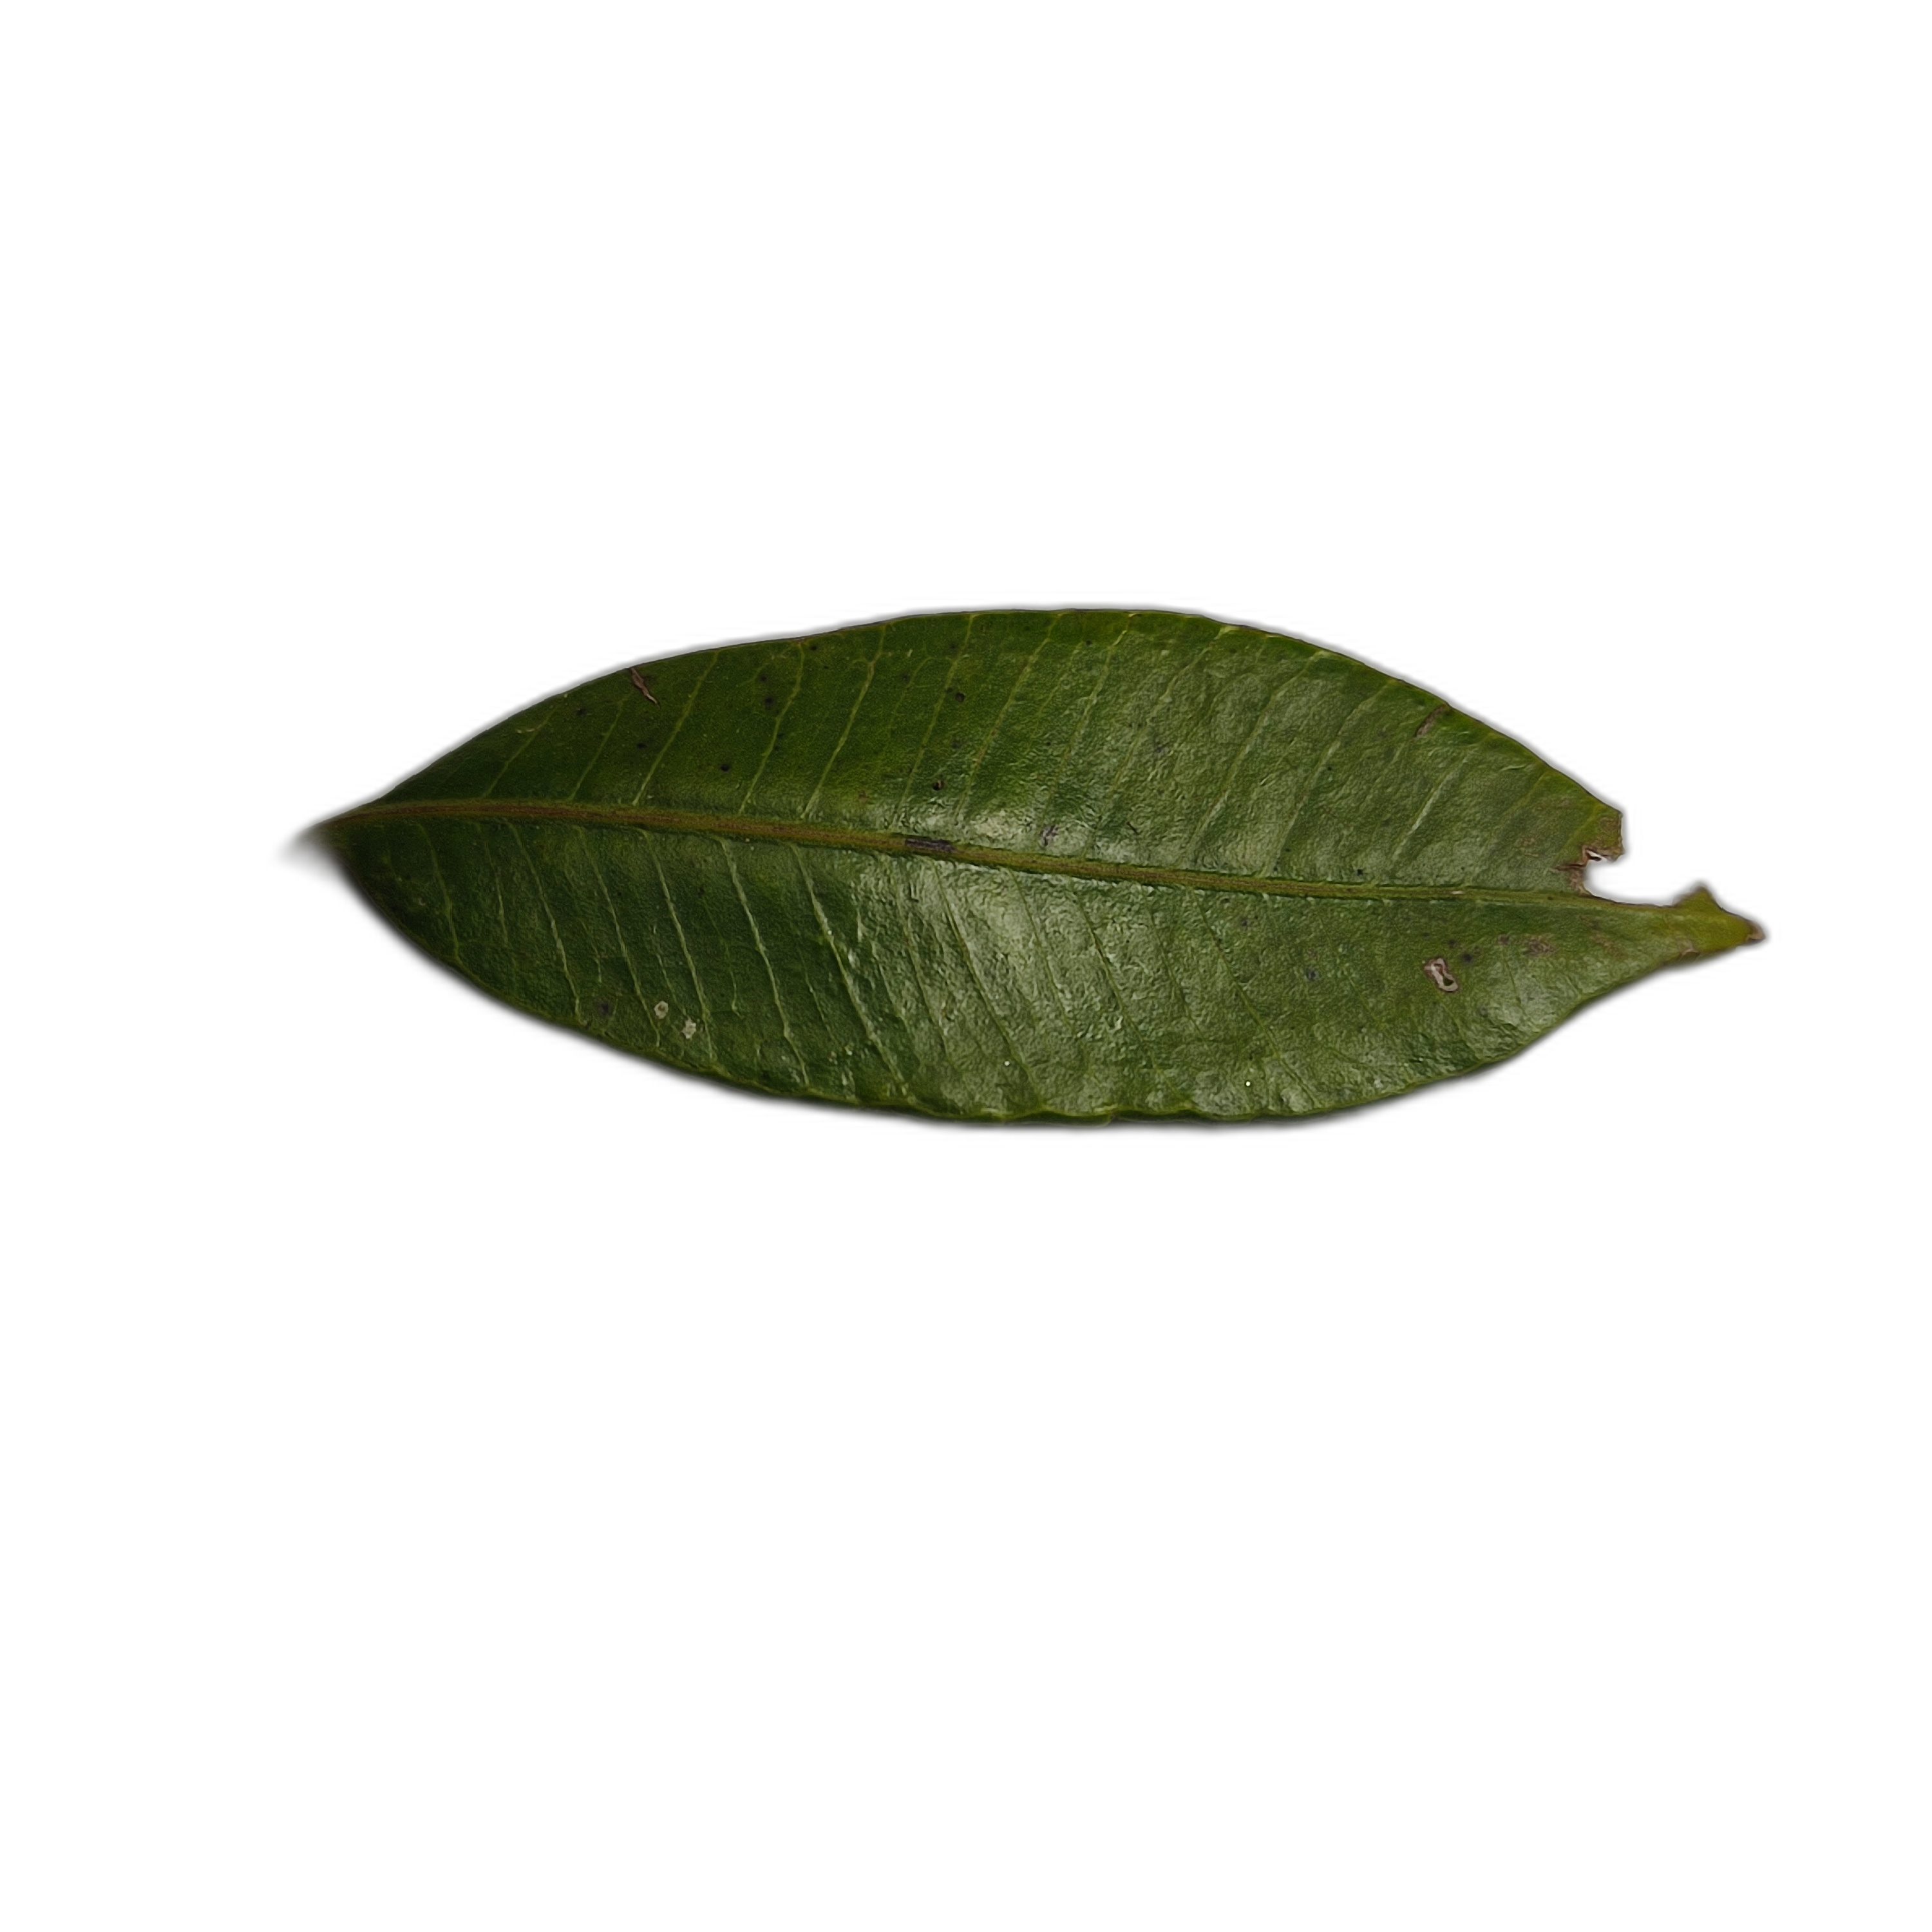
Label: healthy